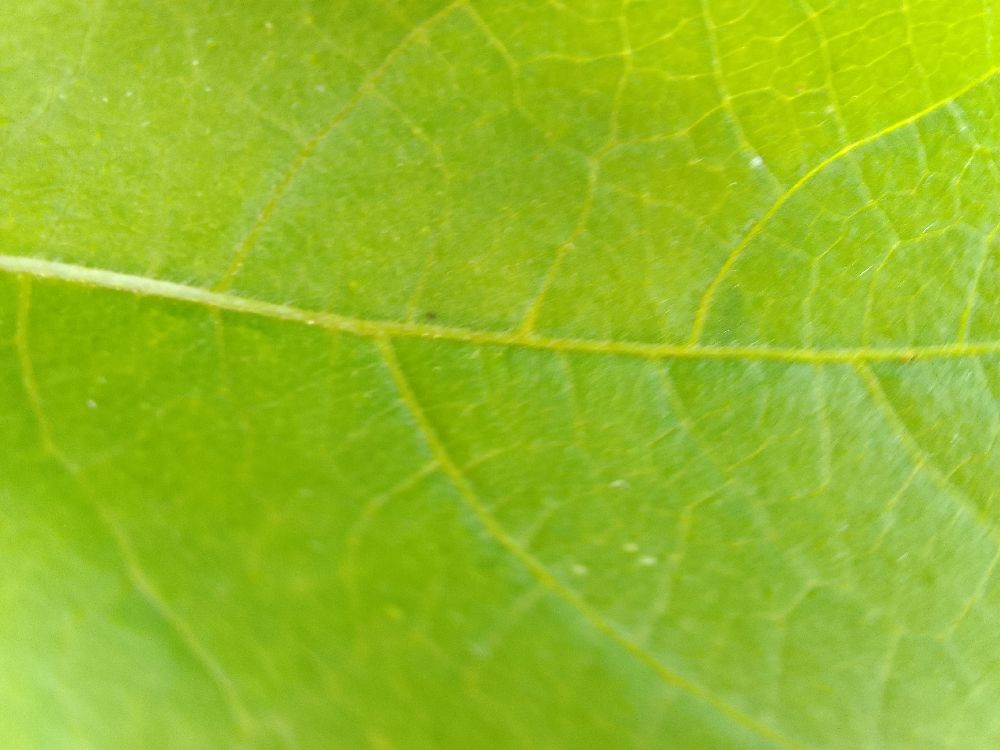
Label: healthy